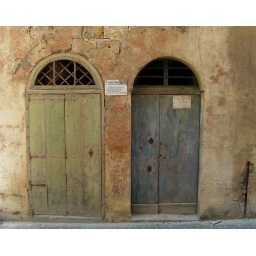
... doors and windows in the old streets were fascinating me.....